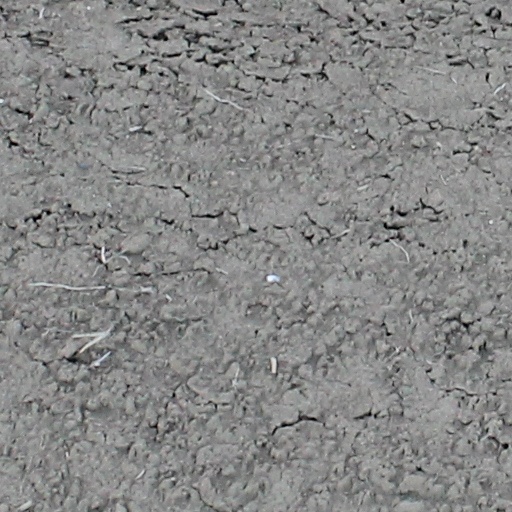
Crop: wheat